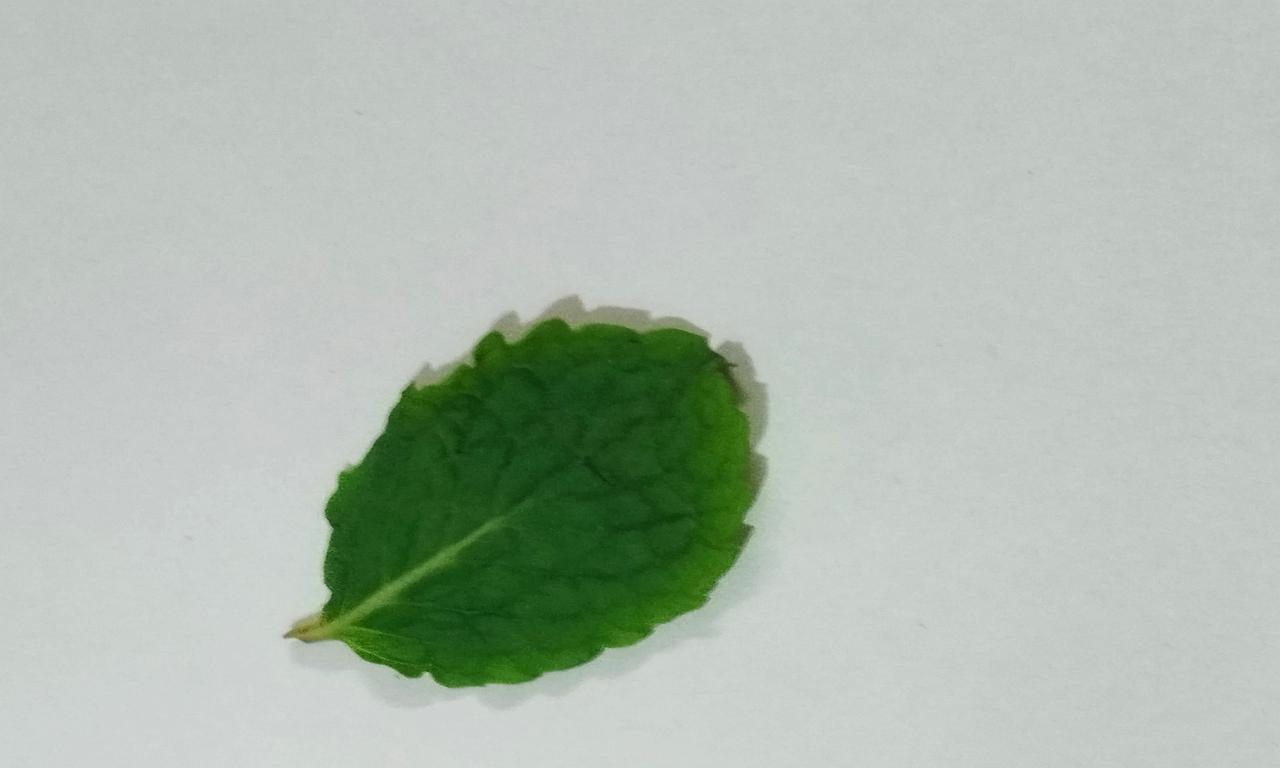
Label: Fresh